2022 Fiesta Bowl (January)

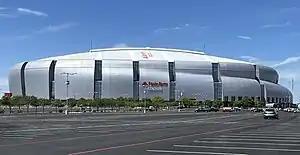
State Farm Stadium in Glendale, Arizona, hosted the Fiesta Bowl.

The 2022 Fiesta Bowl was a college football bowl game played on January 1, 2022, with kickoff at 1:00p.m. EST or 11:00 a.m. locally televised on ESPN. It was the 51st edition of the Fiesta Bowl, and was one of the 2021–22 bowl games concluding the 2021 FBS football season. After rallying from a 28–7 deficit late in the 2nd quarter, Oklahoma State defeated Notre Dame 37–35. Sponsored by video game brand PlayStation, the game was officially known as the PlayStation Fiesta Bowl.